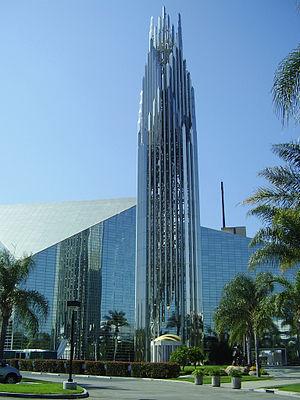
Garden Grove est une municipalité américaine du comté d'Orange en Californie, situé dans le grand Los Angeles.